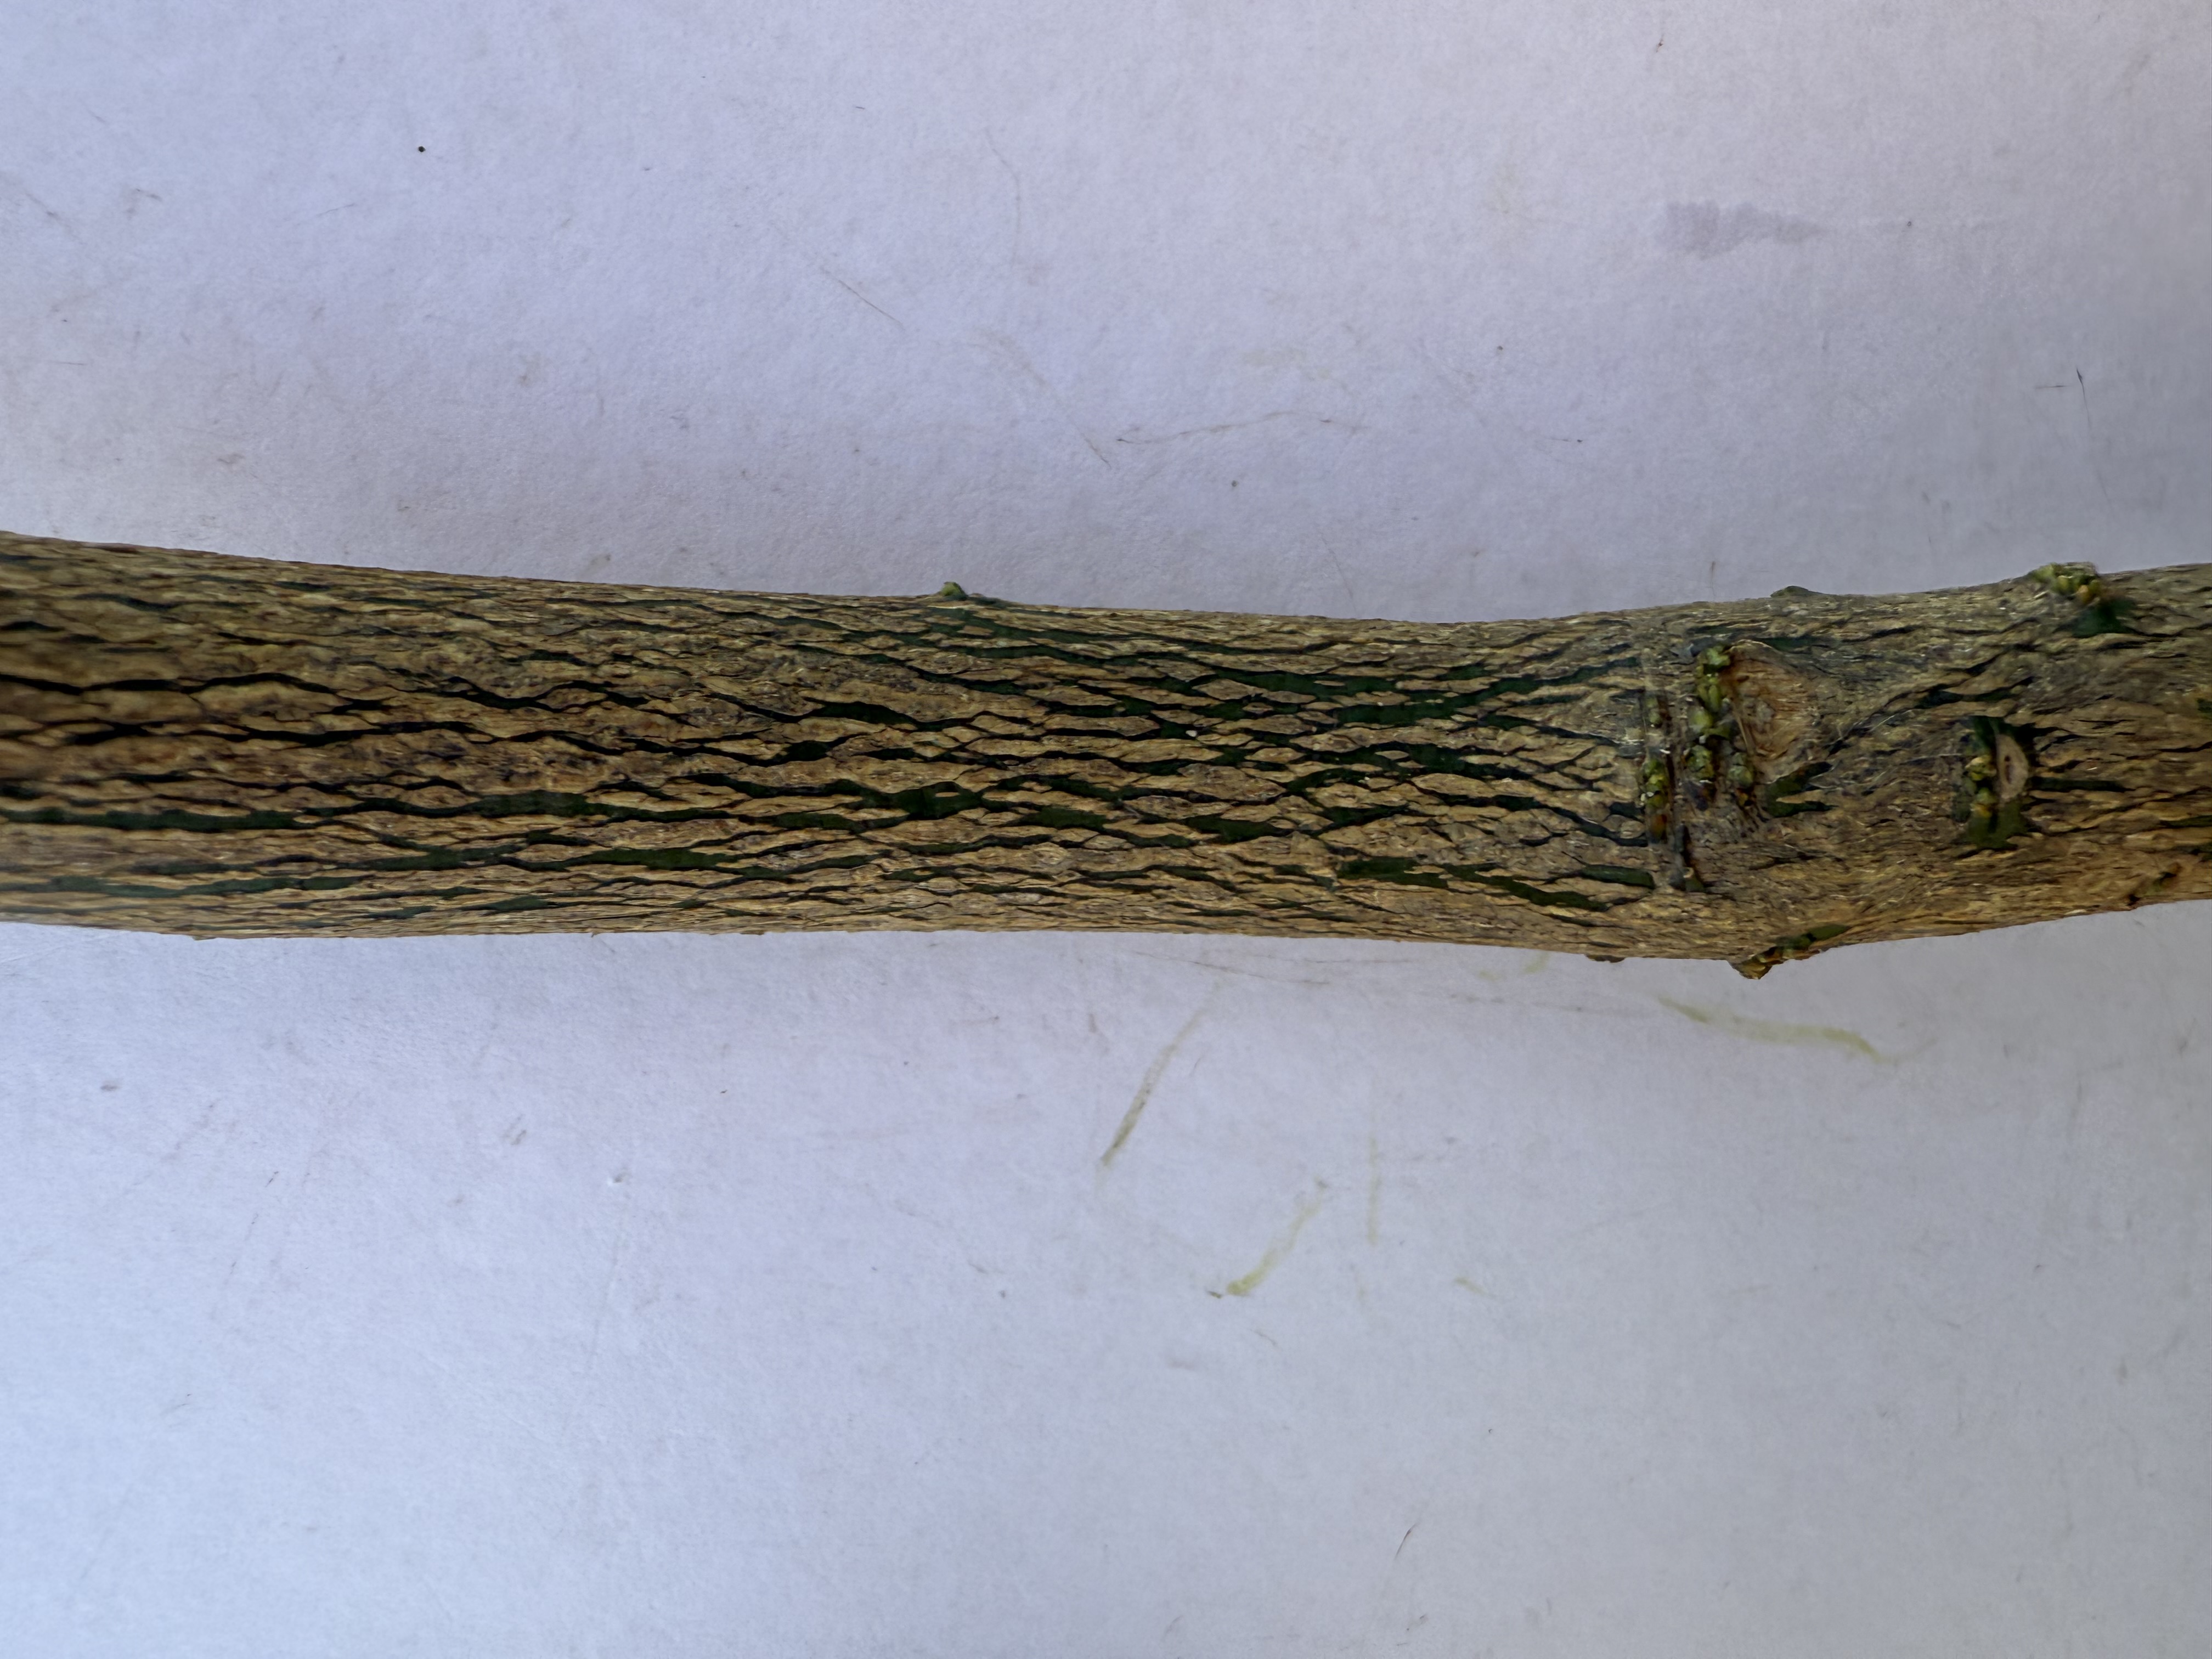
Variety: Orange